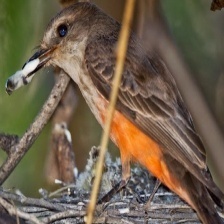
Species: VERMILION FLYCATHER
Scientific name: PYROCEPHALUS OBSCURUS